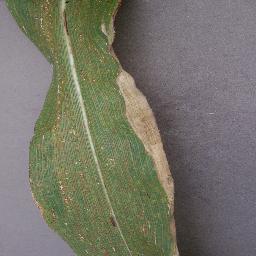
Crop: corn
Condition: (maize)_northern_blight